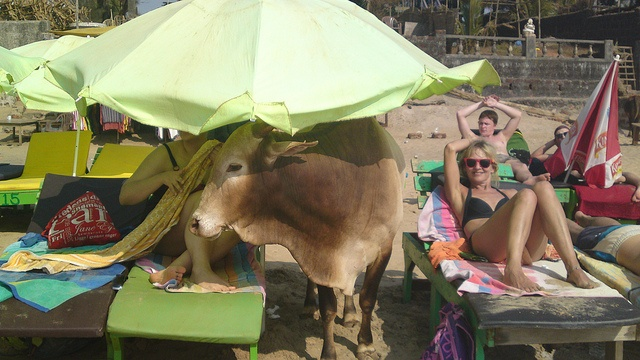
a cow stands next to a woman tanning
A cow is standing under an umbrella on the sand.
The cow is standing underneath the umbrella at the beach.
A cow standing under an umbrella with a woman on a beach.
Cow seeking shade under the umbrella at this beach